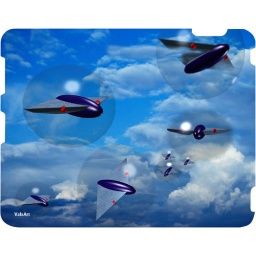
UFO's bubble out of blue sky ipad case by valxart.com